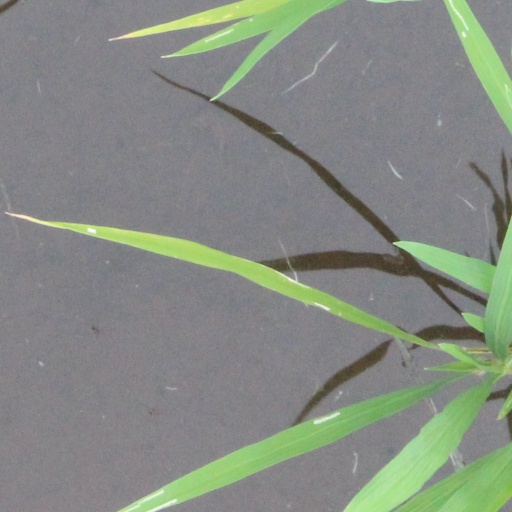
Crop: rice